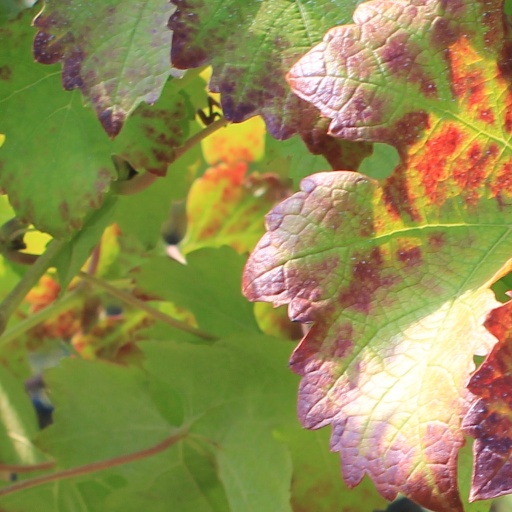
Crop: grape